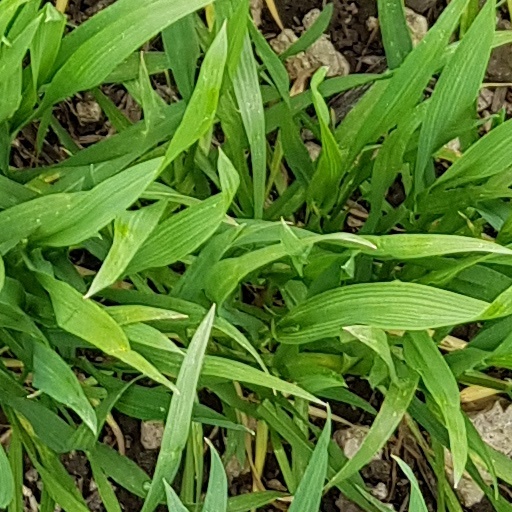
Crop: wheat